Arno Zude

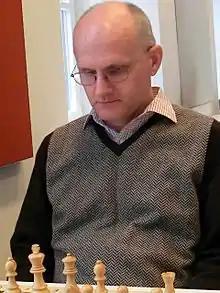

Arno Zude (born 14 May 1964) is a German chess International Master and chess problemist.